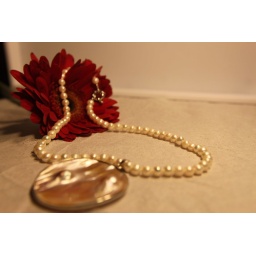
6-7mm white cultured freshwater pearls necklace anda beautiful pearl pendant 40mm covered around by silver plated .Length: 18'  Clasp: silver plated